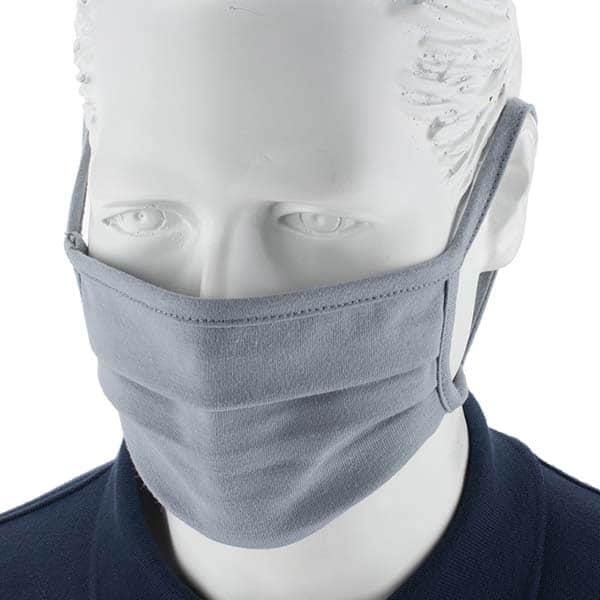
Disposable Flame-Resistant Mask: Gray Fire Resistant
Item #: 17975749 Brand: PRO-SAFE Model #: FR-3 Product Specifications Garment Style Face Mask Garment Type Flame Resistant Garment Color Gray Material Cotton Closure Type Ear Loop Garment Material Cotton Garment Length (Inch) 6 Application Hot For Use With Flame Resistant / Arc Flash
Brand: PRO-SAFE
Category: Business & Industrial > Work Safety Protective Gear > Protective Masks > Fireman's Masks